Bhishti

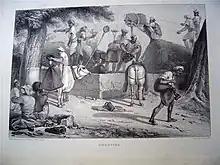
"Bhesties", an 1838 illustration showing Bhishtis

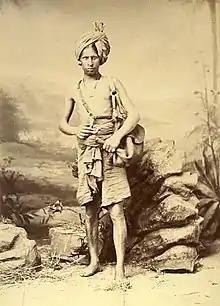
A Bhishti in 1880

The Bhishti or Bahishti are a Muslim tribe or found in North India, Pakistan and Nepal. They are also known as Abbasi, Bahishti Abbasi, Sheikh Abbasi and Saqqa. They often use the surnames Abbasi or Sheikh Abbasi. Bhistis traditionally served as water-carriers.